The Love Fridge Chicago

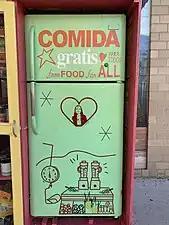

As of March 2023, The Love Fridge has installed 23 fridges in the Chicagoland area. Refrigerators are located in 17 different Chicago neighborhoods. 22 out of the 23 fridges are available for access 24/7. There are locations in Back of the Yards, Bridgeport, Bronzeville, East Side, Englewood, Grand Boulevard, Hermosa, Humboldt Park, Hyde Park, McKinley Park, Little Village, North Lawndale, Pilsen, Rogers Park, South Loop, South Shore, West Lawn, and West Ridge.